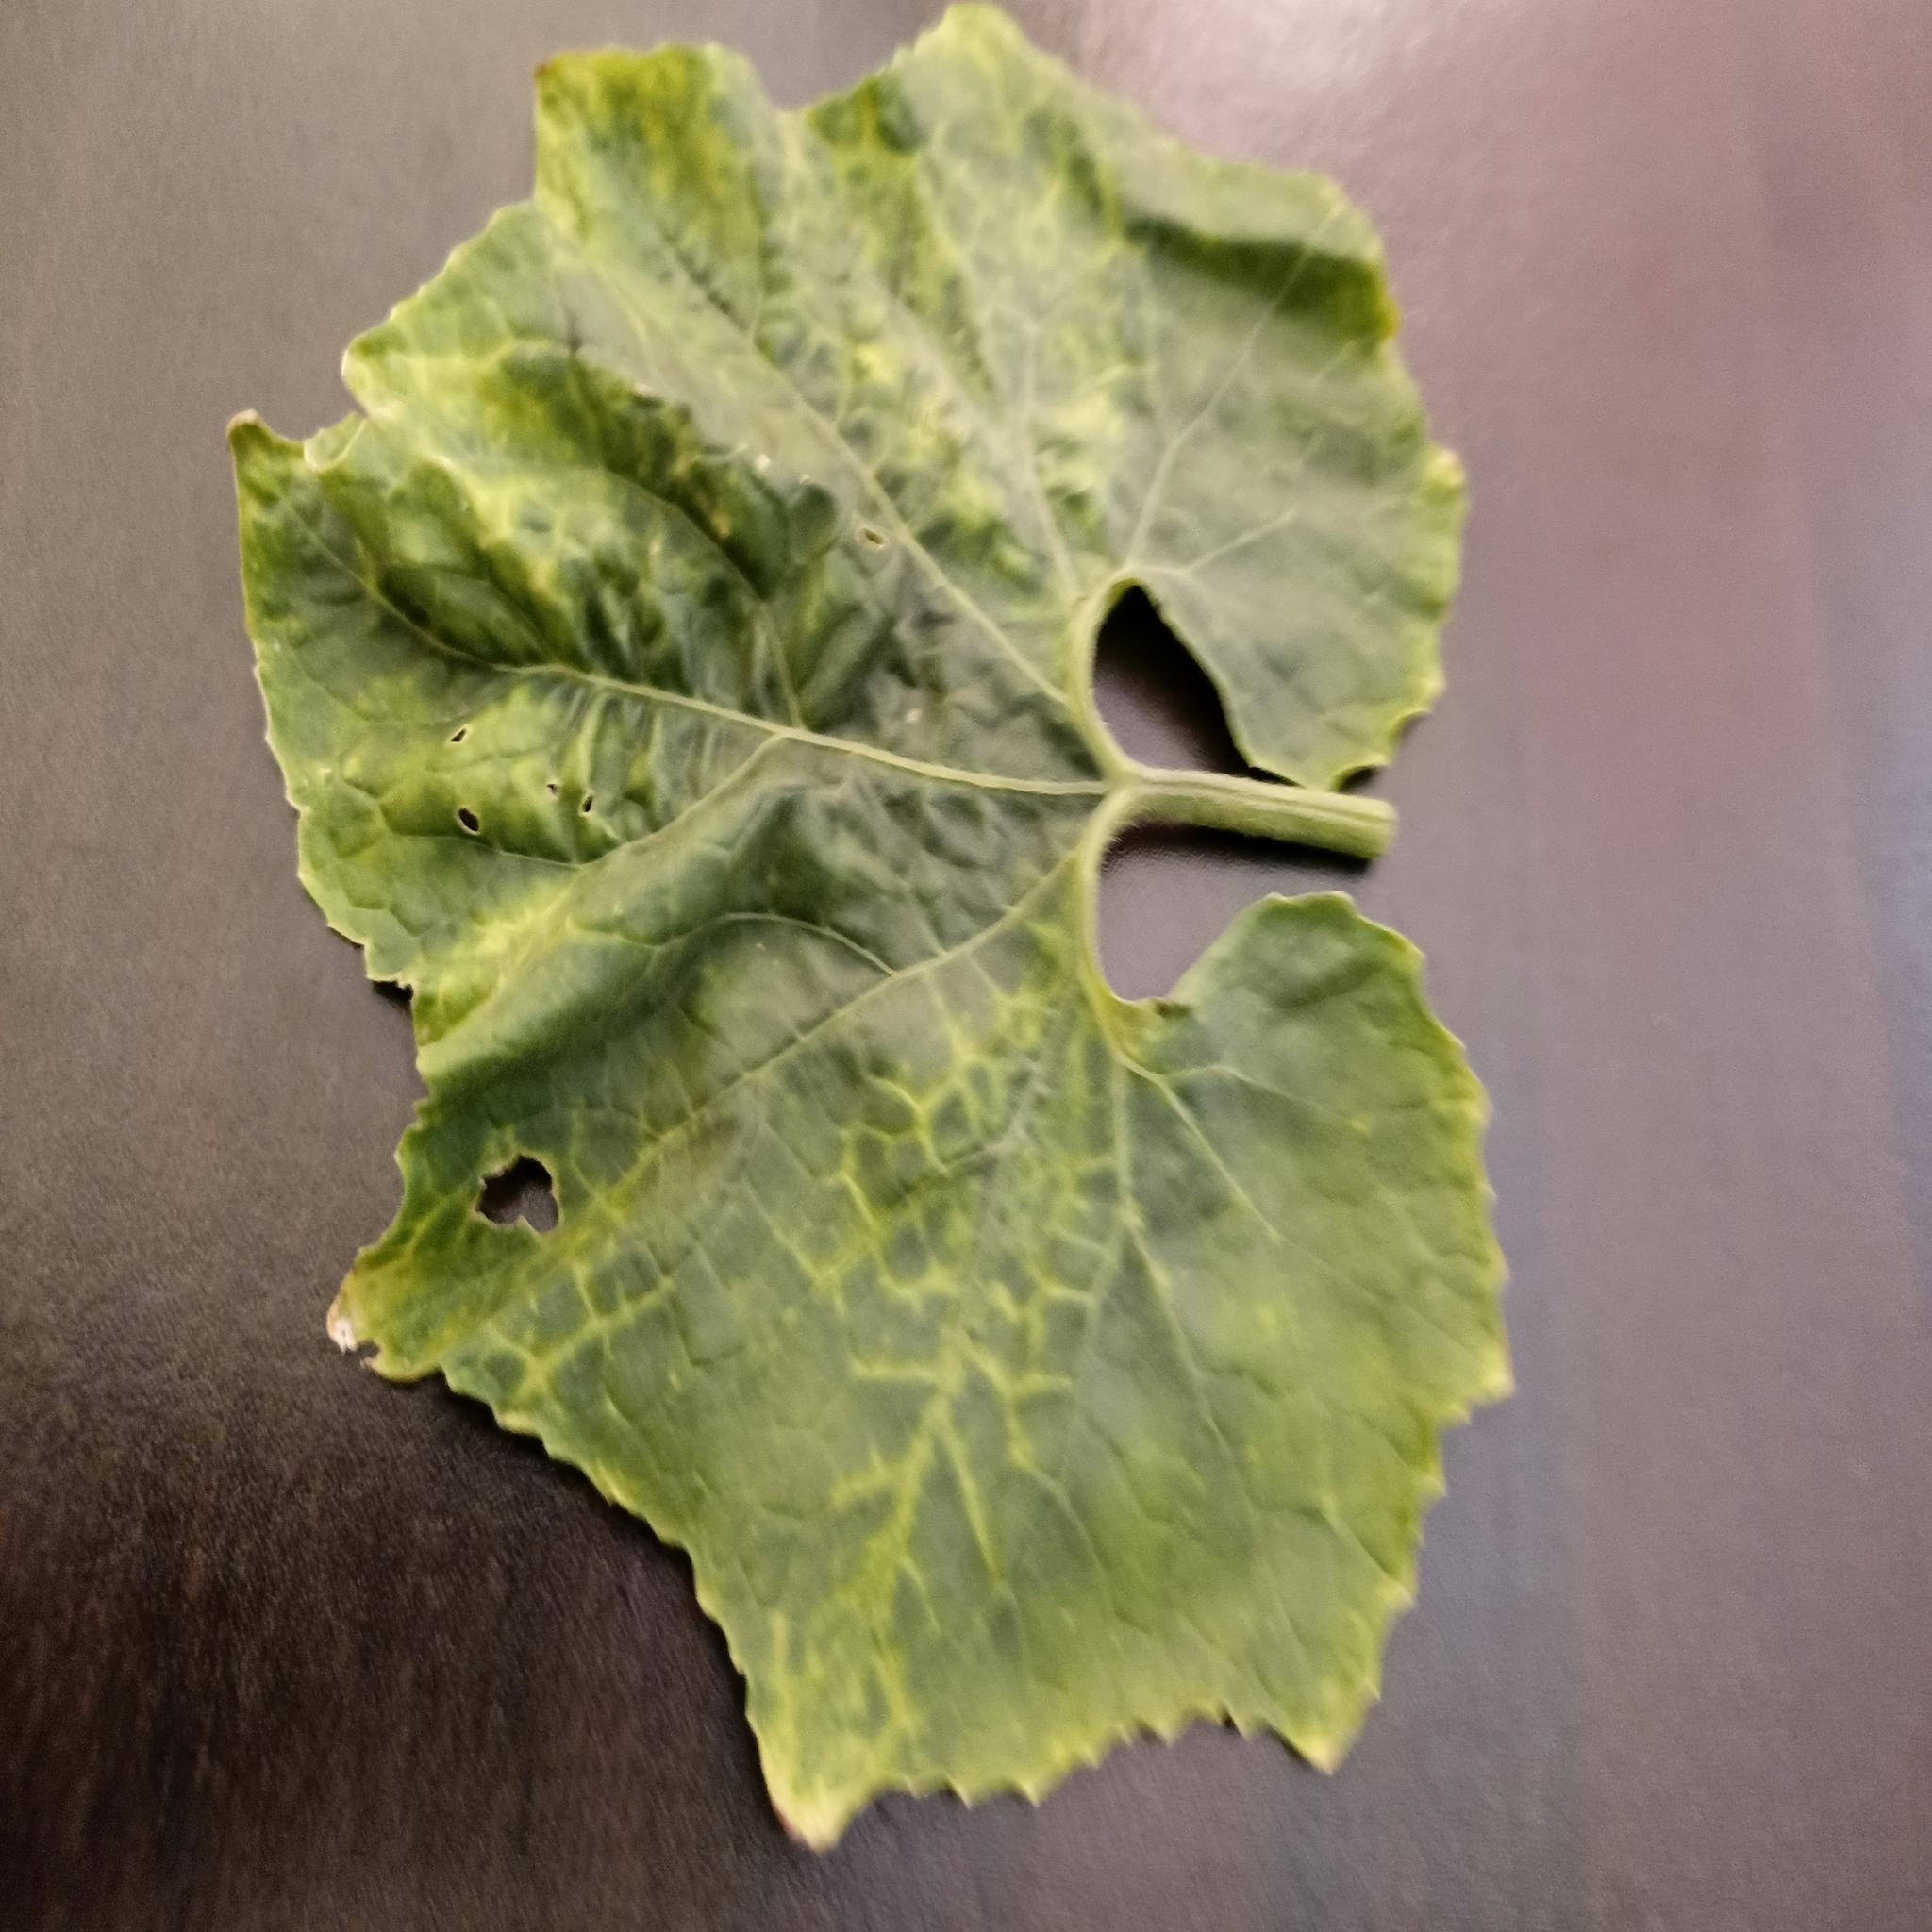
Label: Downy mildew